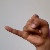
The image shows a hand gesture representing the letter 'J' in Indian Sign Language.